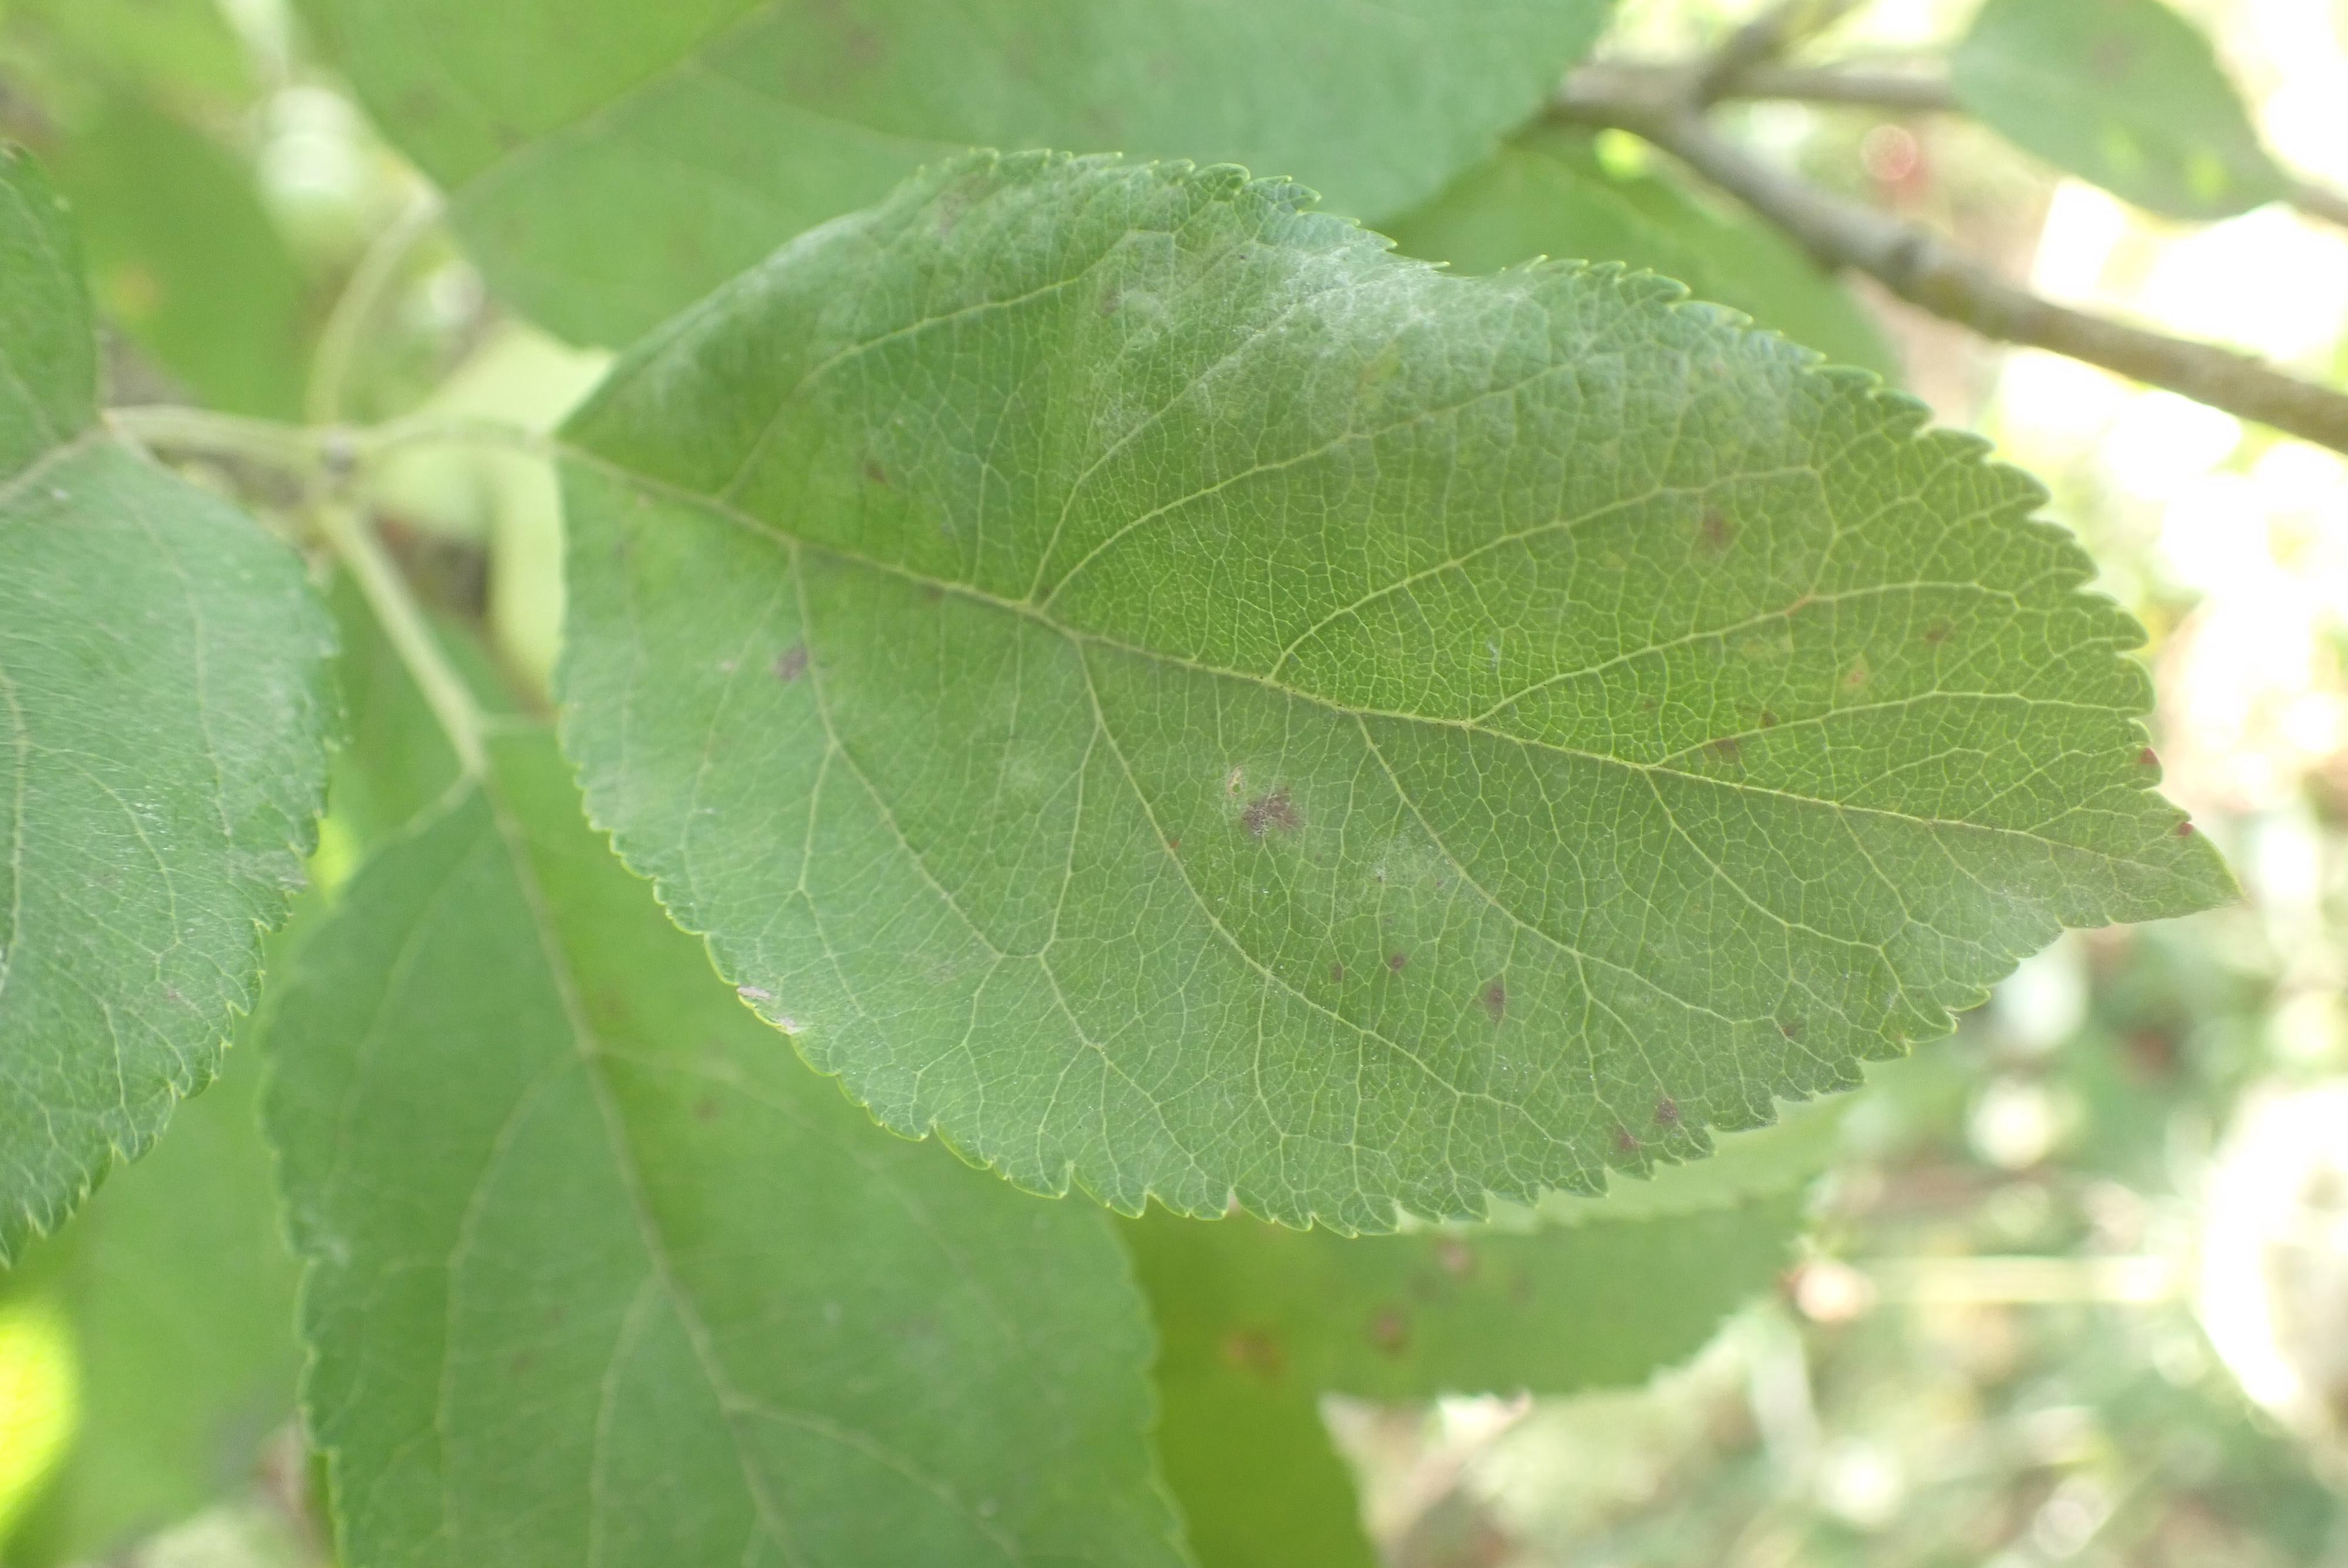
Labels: powdery_mildew, complex